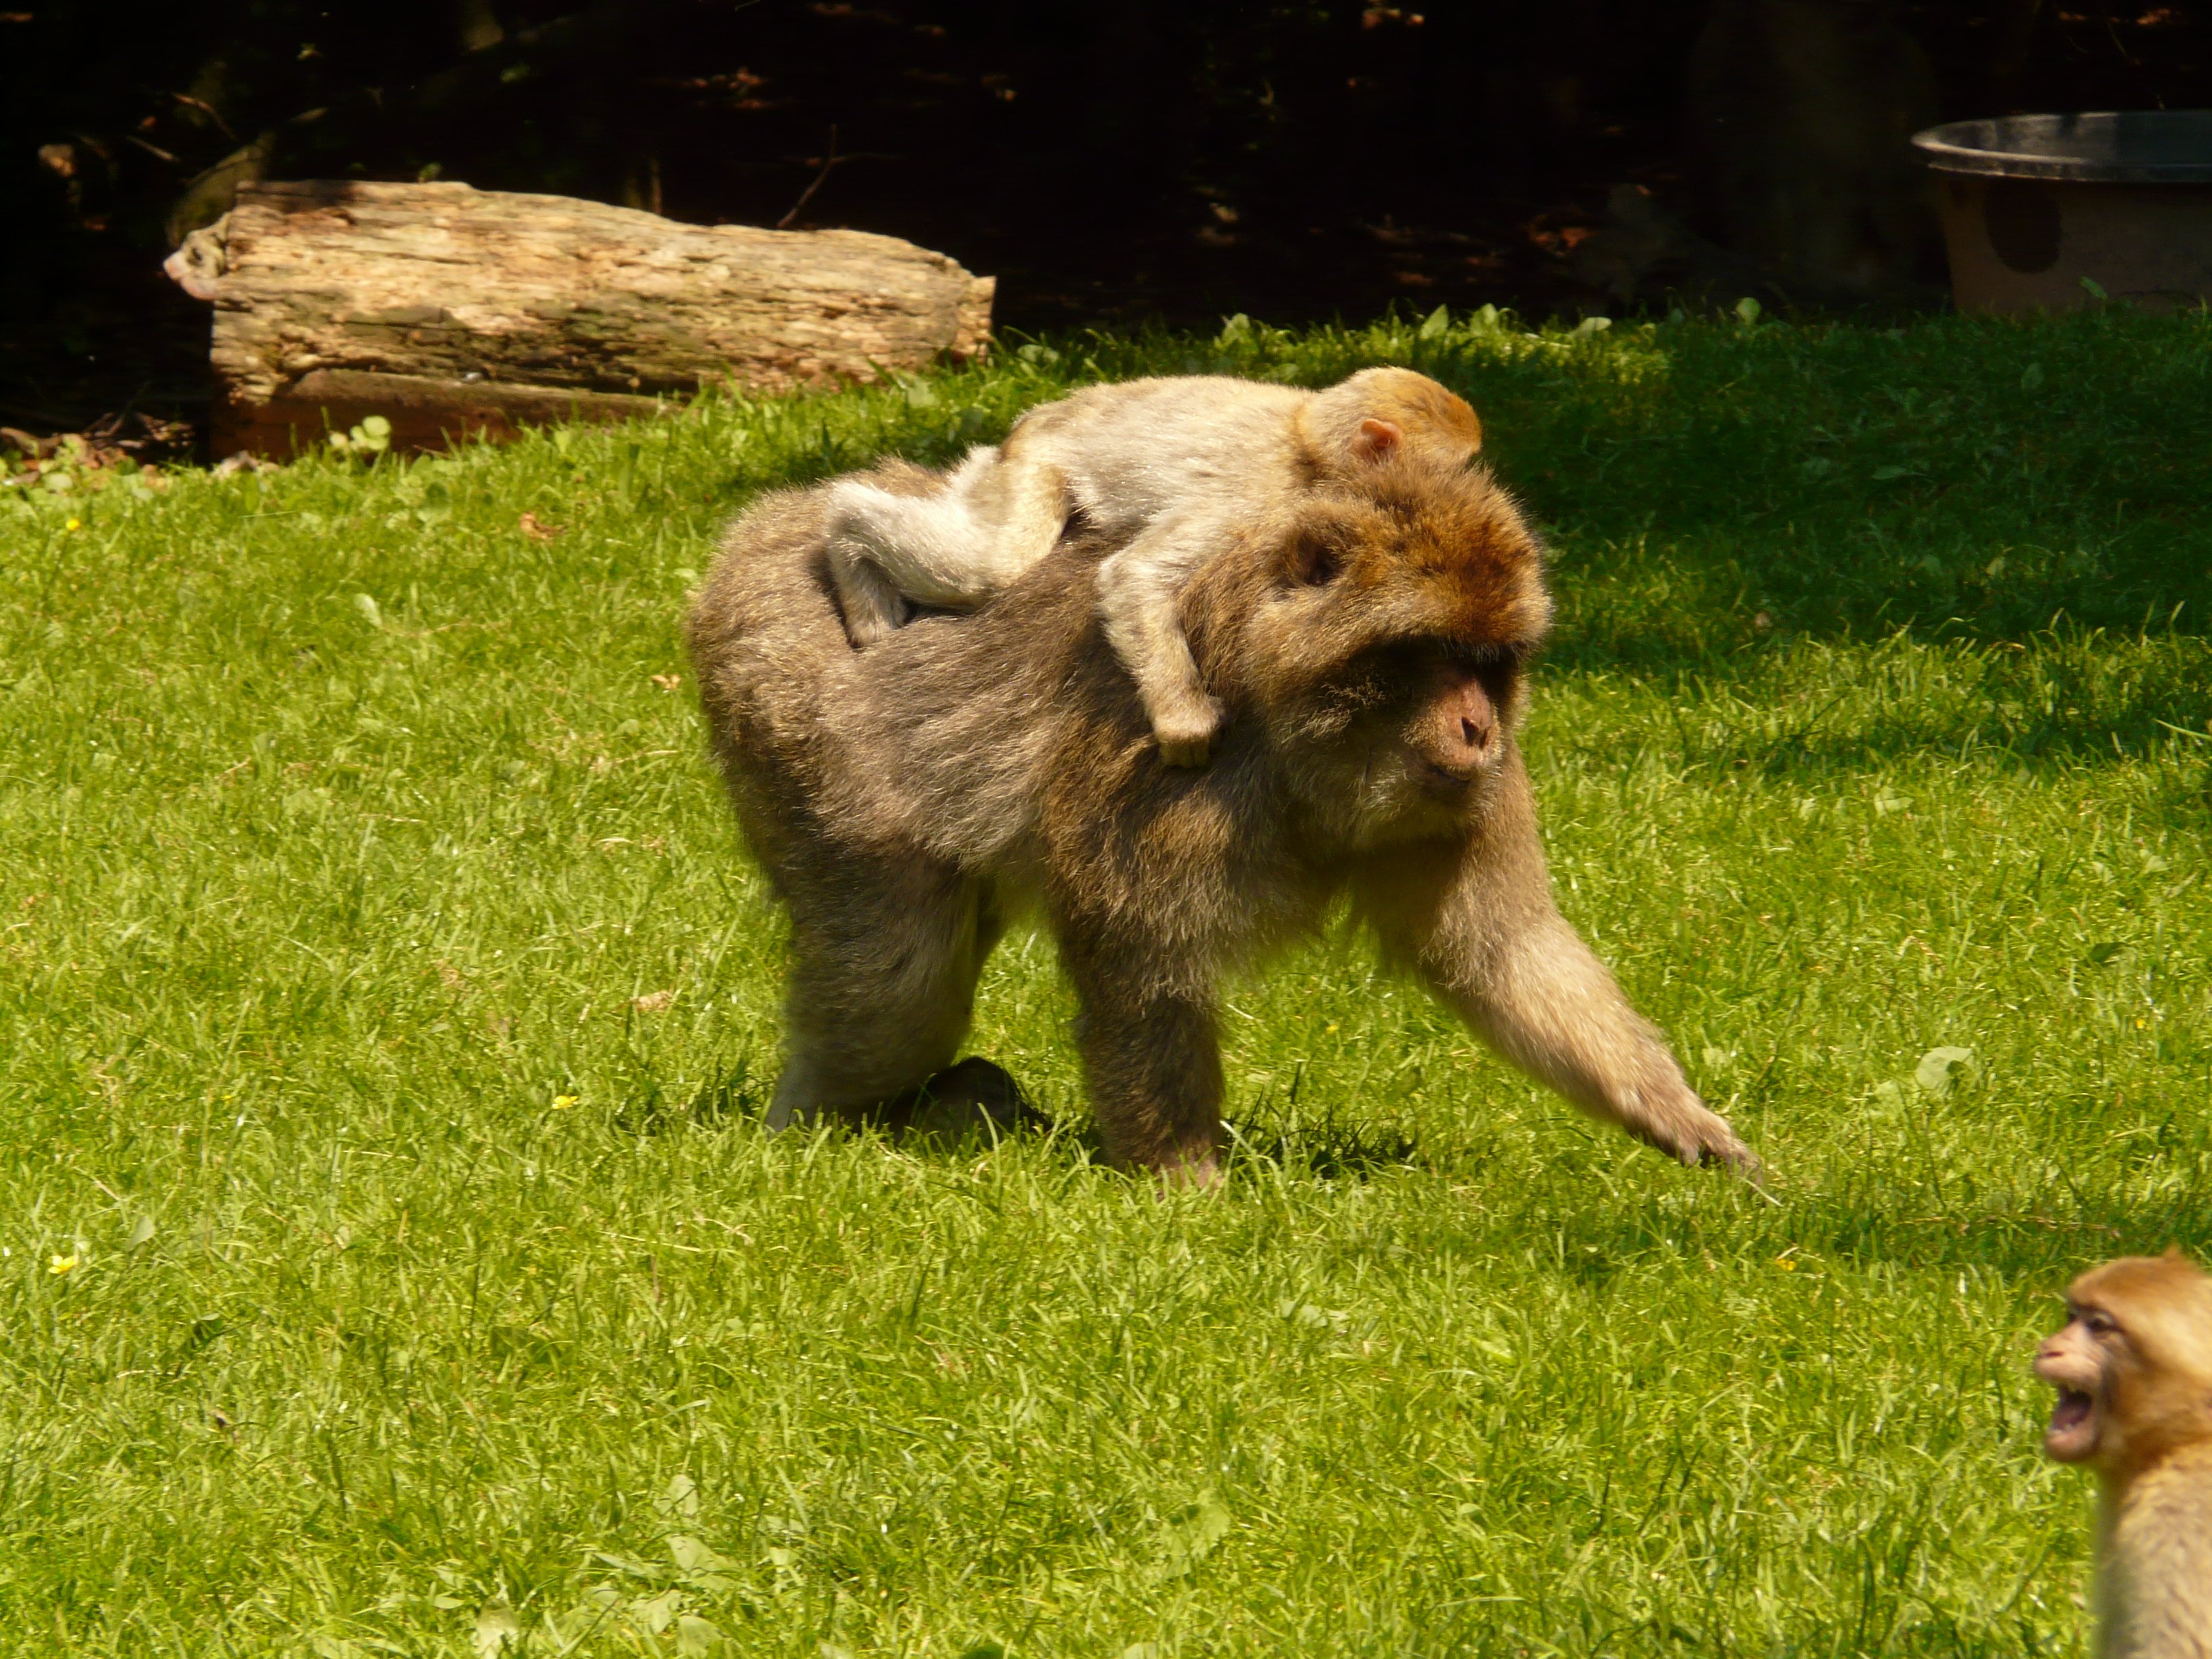
animal, wildlife, zoo, mammal, monkey, fauna, lion, primate, vertebrate, salem, barbary ape, monkey mountain, dog breed group